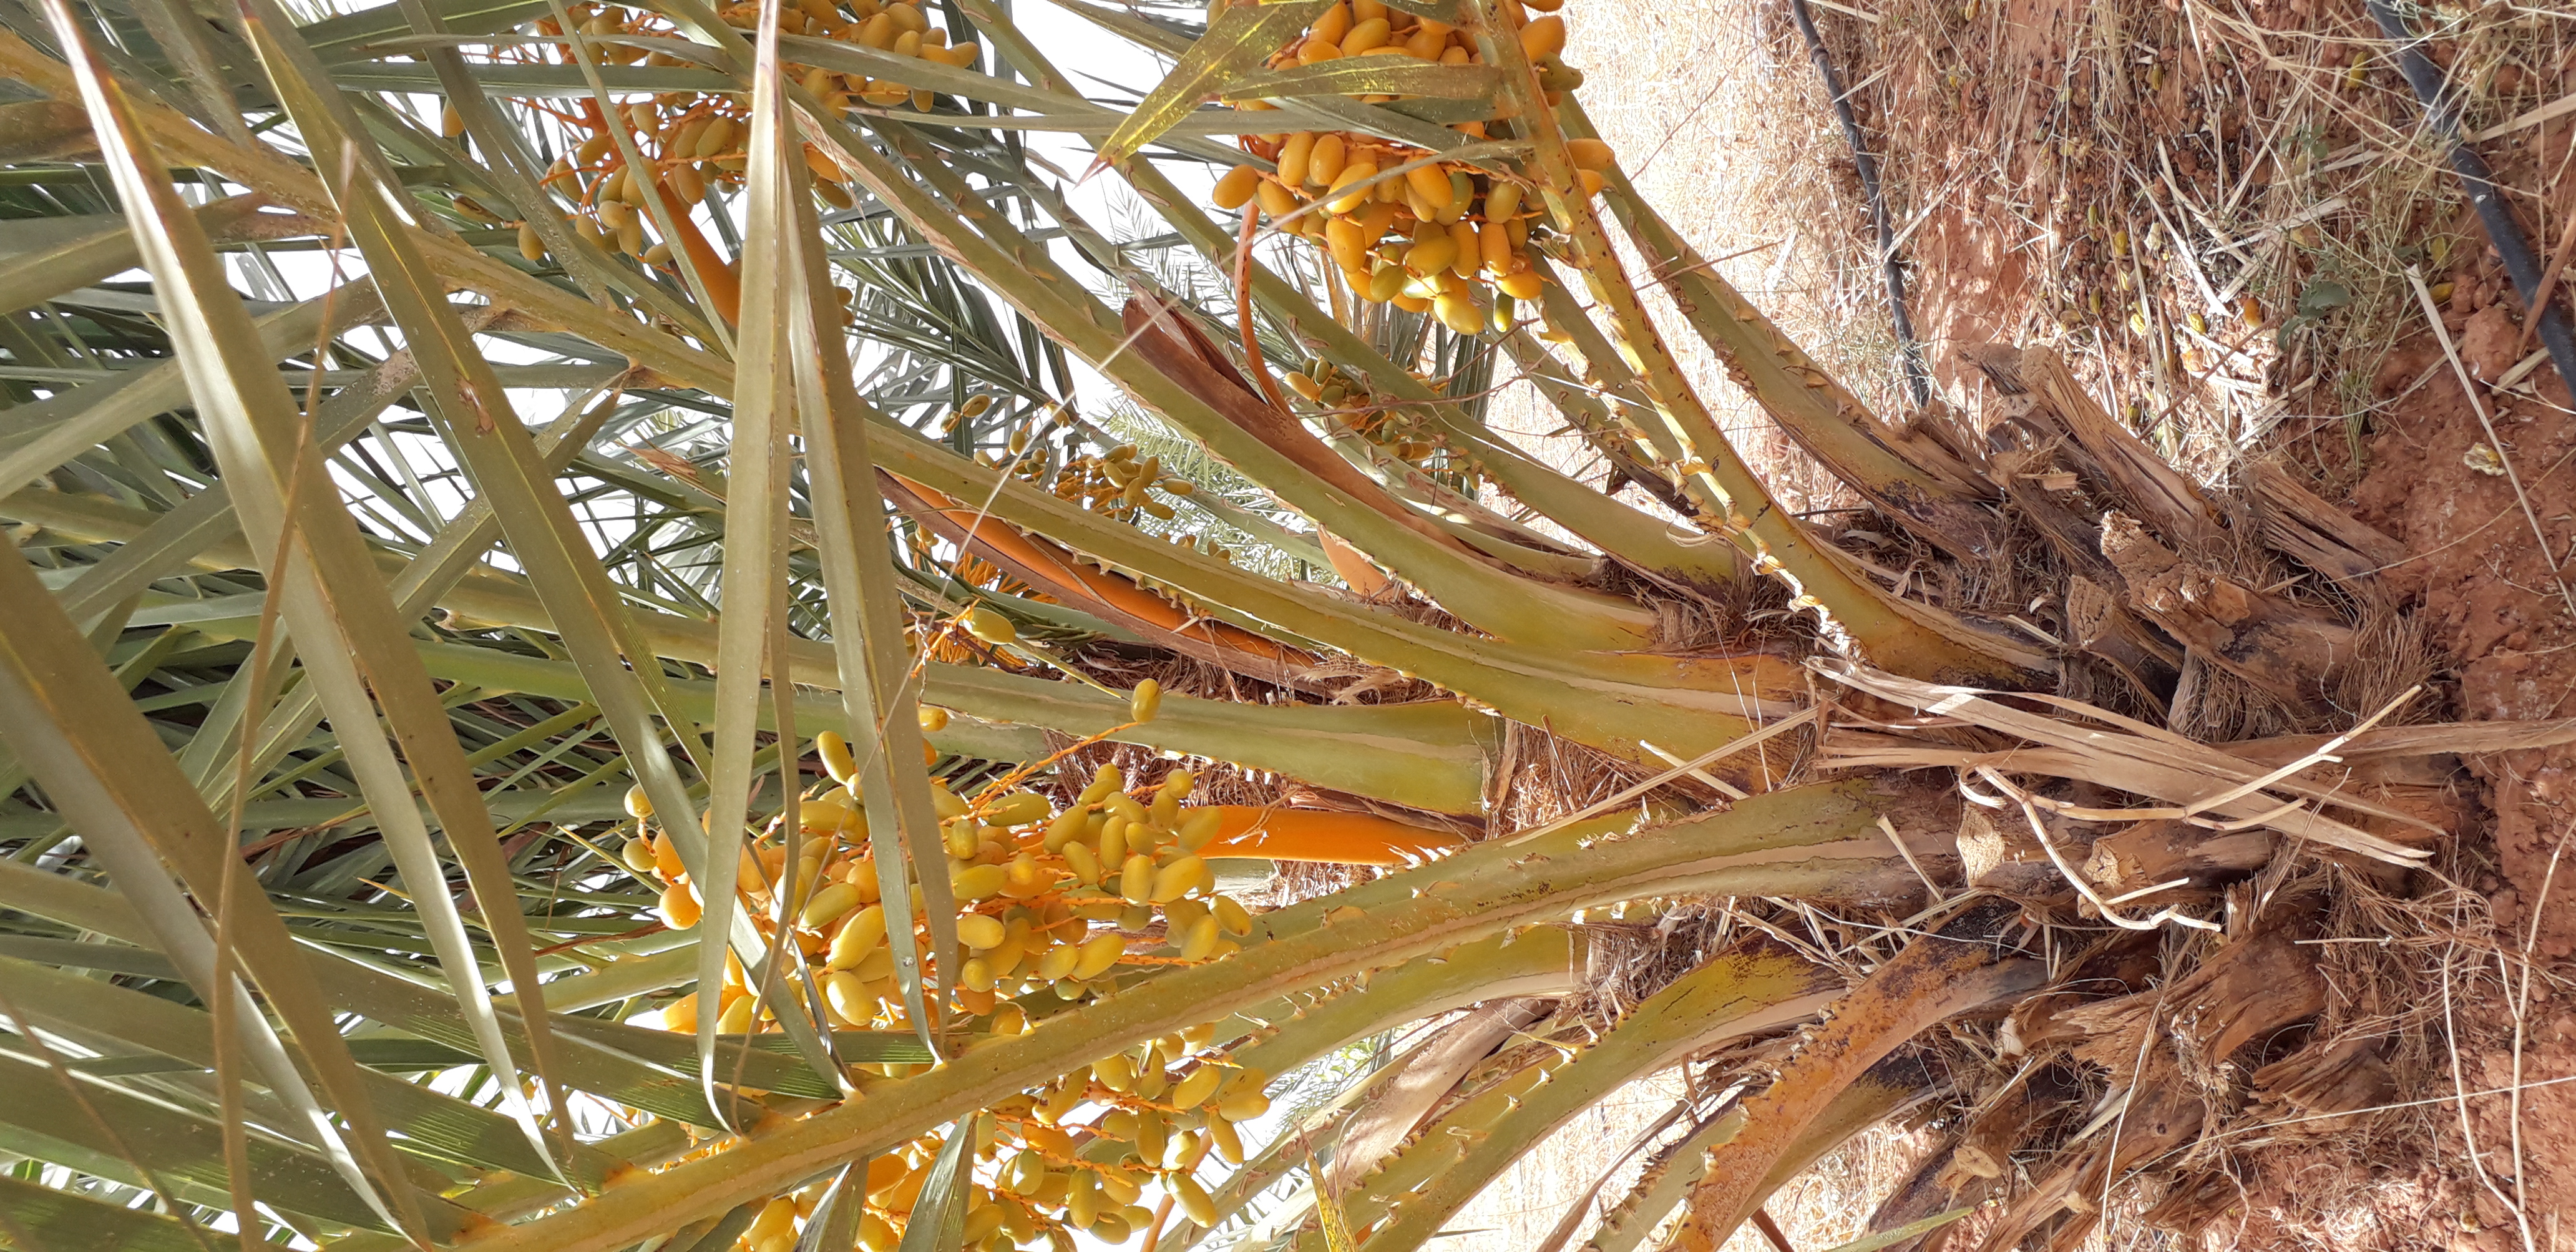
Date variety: kholt